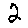
Label: 2